2022 WTA Finals

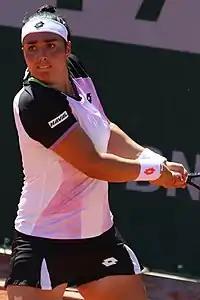
Ons Jabeur became the first Tunisian player to win a WTA 1000 title, and reached two Grand Slam finals in 2022.

Ons Jabeur is the first player from Tunisia, and the first Arab and North African woman, to qualify for the WTA Finals. She began 2022 in Sydney, but retired from her match against Anett Kontaveit after sustaining a back injury, forcing her to withdraw from all events up to Dubai. She would next reach the final in Charleston, losing to Belinda Bencic in the final. After a close-fought loss to Paula Badosa in Stuttgart, Jabeur would become the first Arab and African woman to win a WTA 1000 title, doing so in Madrid. She defeated the likes of Belinda Bencic, Simona Halep, and Jessica Pegula to win her first clay-court title. This was followed by a runner-up finish in Rome, another WTA 1000 event, where she defeated Maria Sakkari and Daria Kasatkina, before losing in the final to Iga Świątek. A successful clay season was finished with a surprise first-round loss at the French Open.